Burning glass

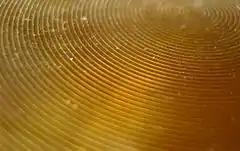
Close-up view of a flat Fresnel lens. This thin, lightweight, non-fragile and low-cost lens can be used as burning-glass in emergency situations.

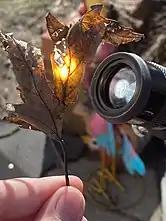
A makeshift burning glass, using the eyepiece of a telescope, being used to burn a leaf.

Burning glasses (often called fire lenses) are still used to light fires in outdoor and primitive settings. Large burning lenses sometimes take the form of Fresnel lenses, similar to lighthouse lenses, including those for use in solar furnaces. Solar furnaces are used in industry to produce extremely high temperatures without the need for fuel or large supplies of electricity. They sometimes employ a large parabolic array of mirrors (some facilities are several stories high) to focus light to a high intensity.